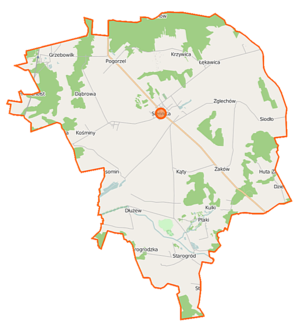
Siennica est une gmina rurale de la powiat de Mińsk, dans la Voïvodie de Mazovie, dans le centre-est de la Pologne.